Alana King

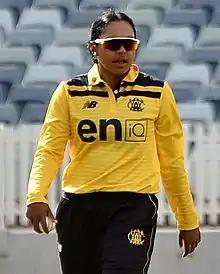
King on the field for Western Australia in 2022

Alana Maria King (born 22 November 1995) is an Australian international cricketer. She also plays domestic cricket for Western Australia in the Women's National Cricket League (WNCL) and the Perth Scorchers in the Women's Big Bash League (WBBL). An all-rounder, she bowls right-arm leg spin and bats right-handed. She previously played for Victoria and Melbourne Stars.